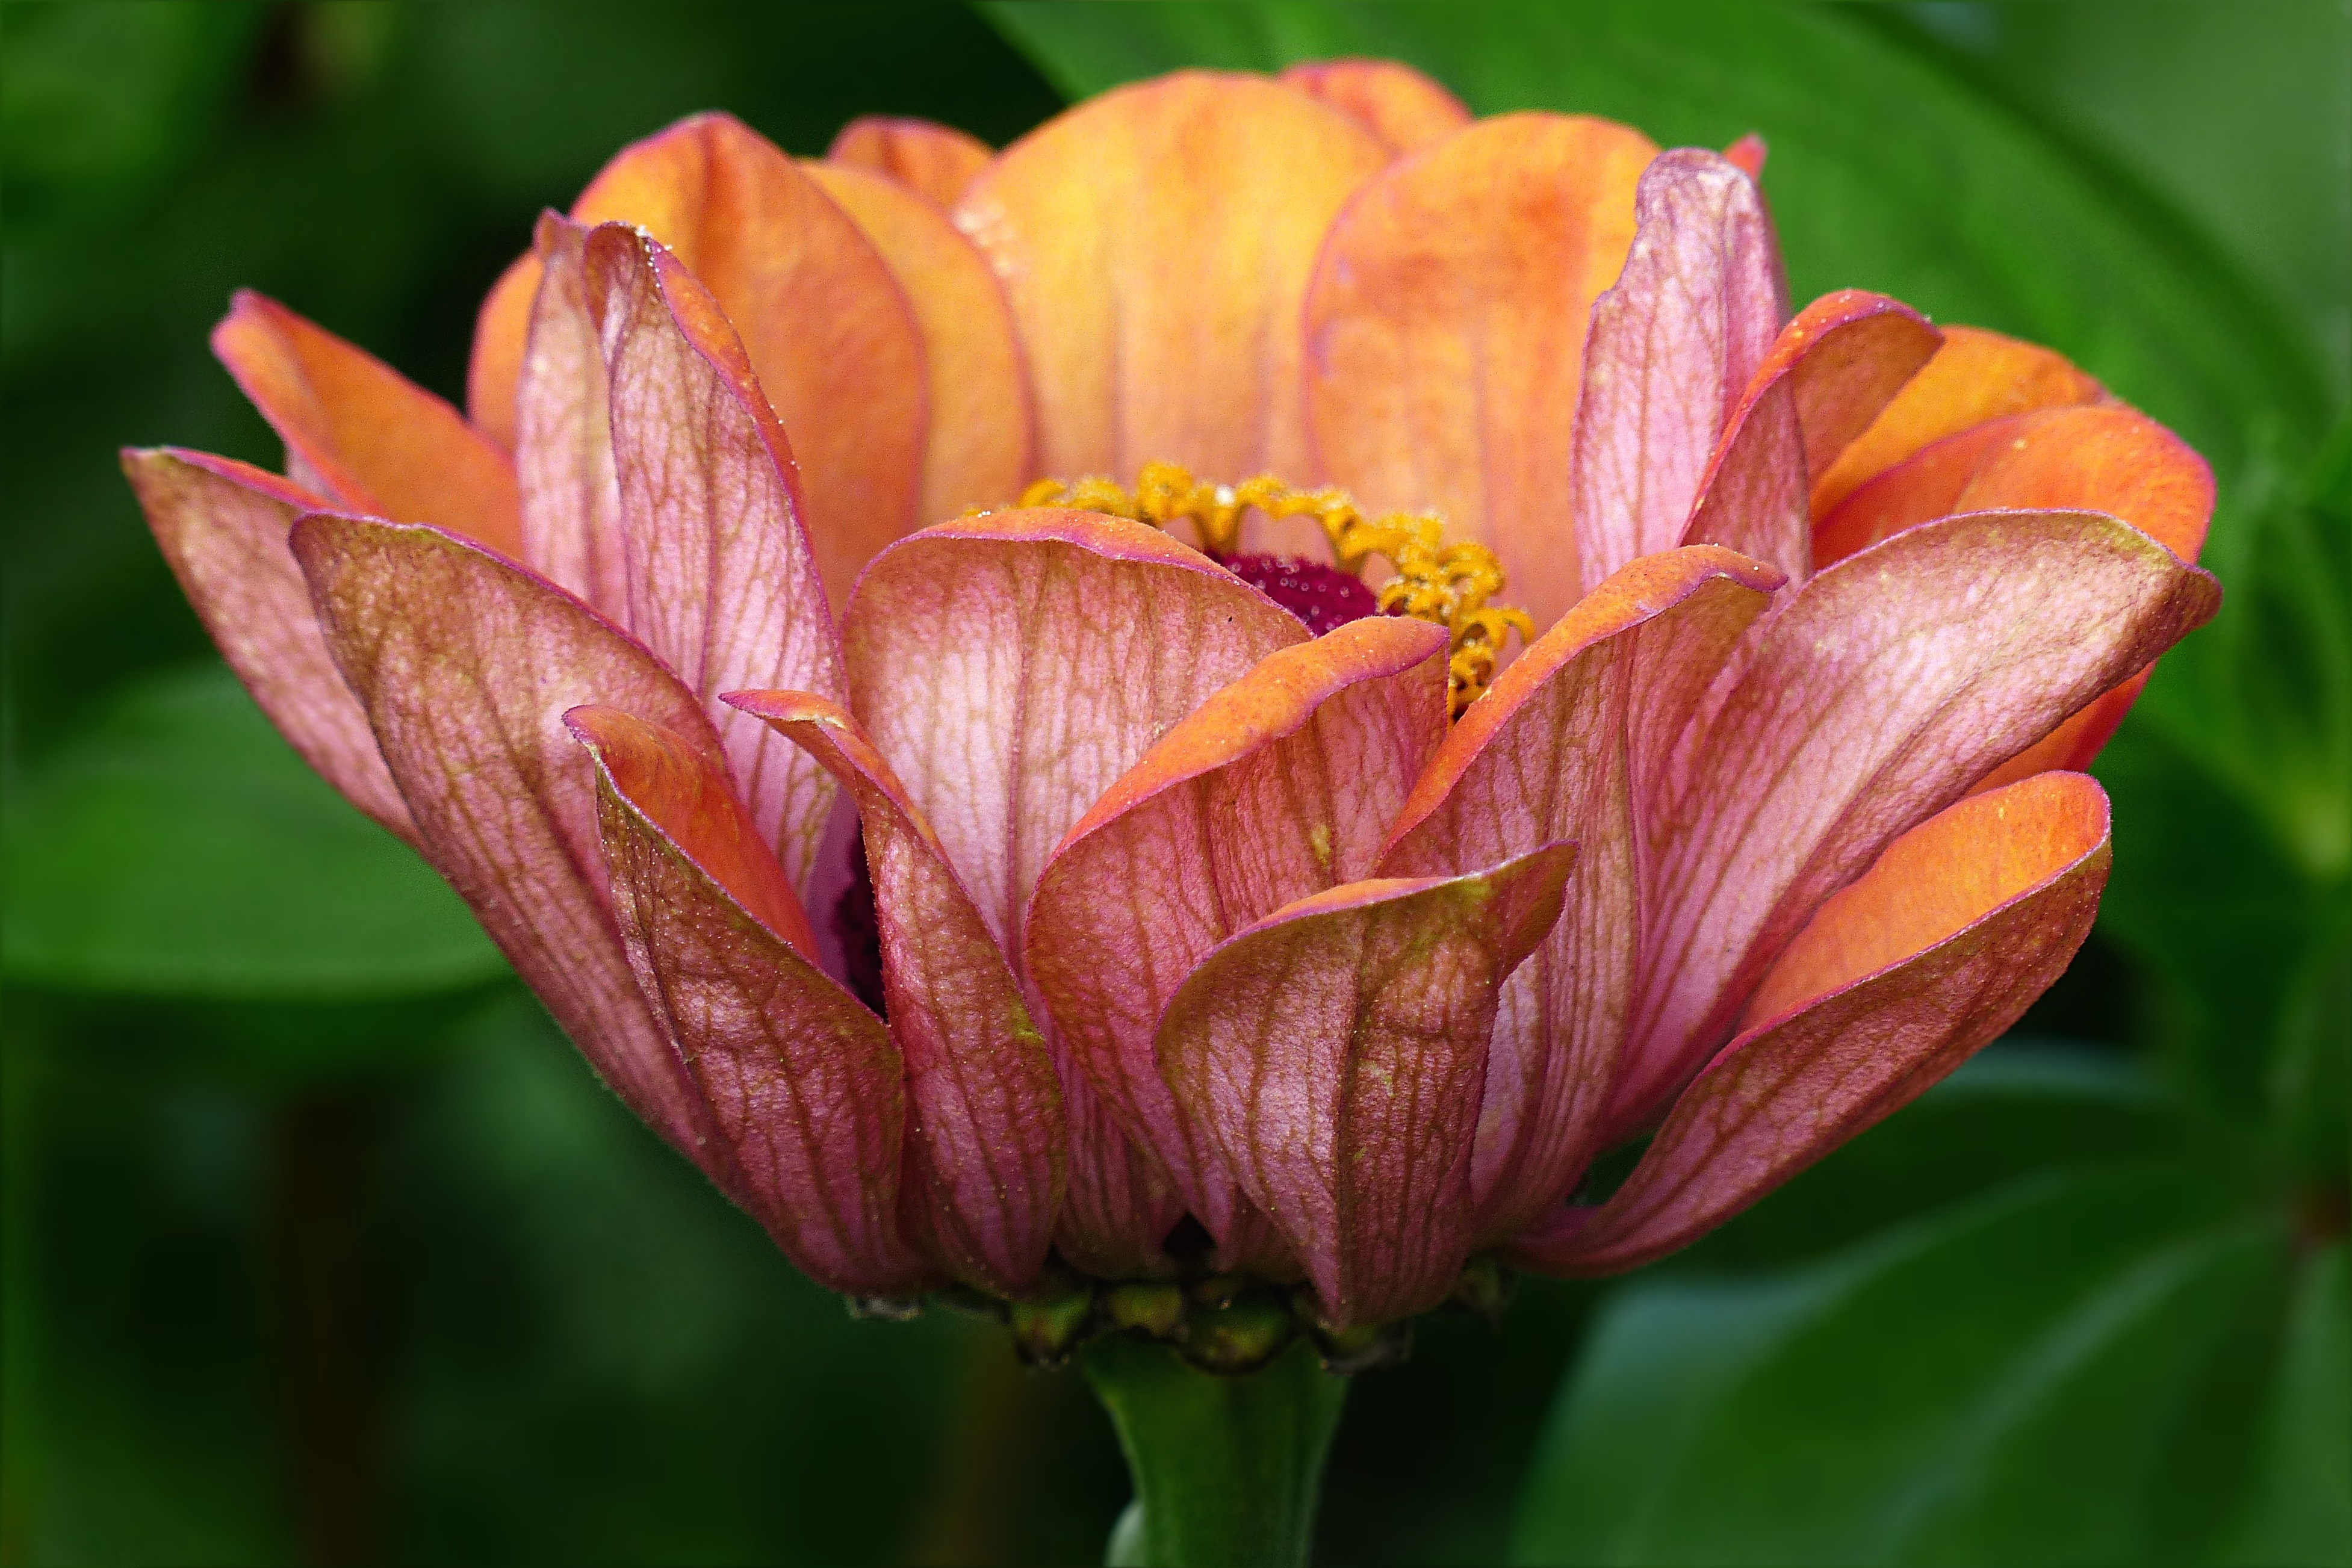
plant, flower, petal, summer, botany, garden, flora, bud, zinnia, macro photography, flowering plant, orange pink, plant stem, land plant